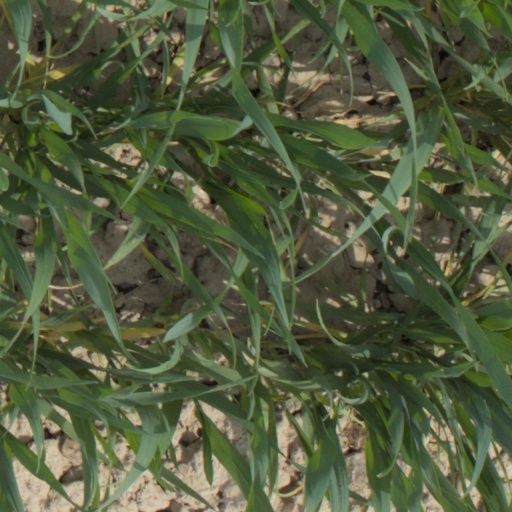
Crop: wheat